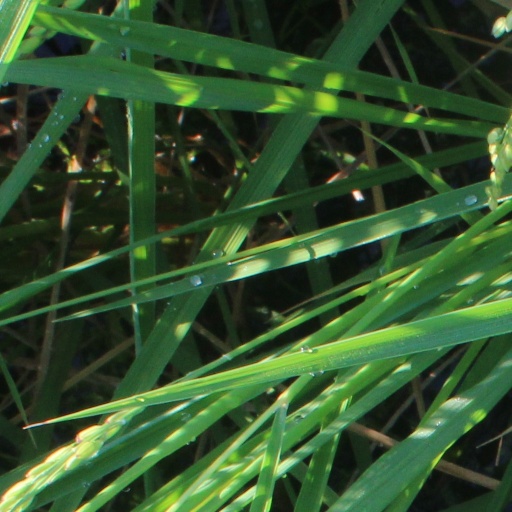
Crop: rice